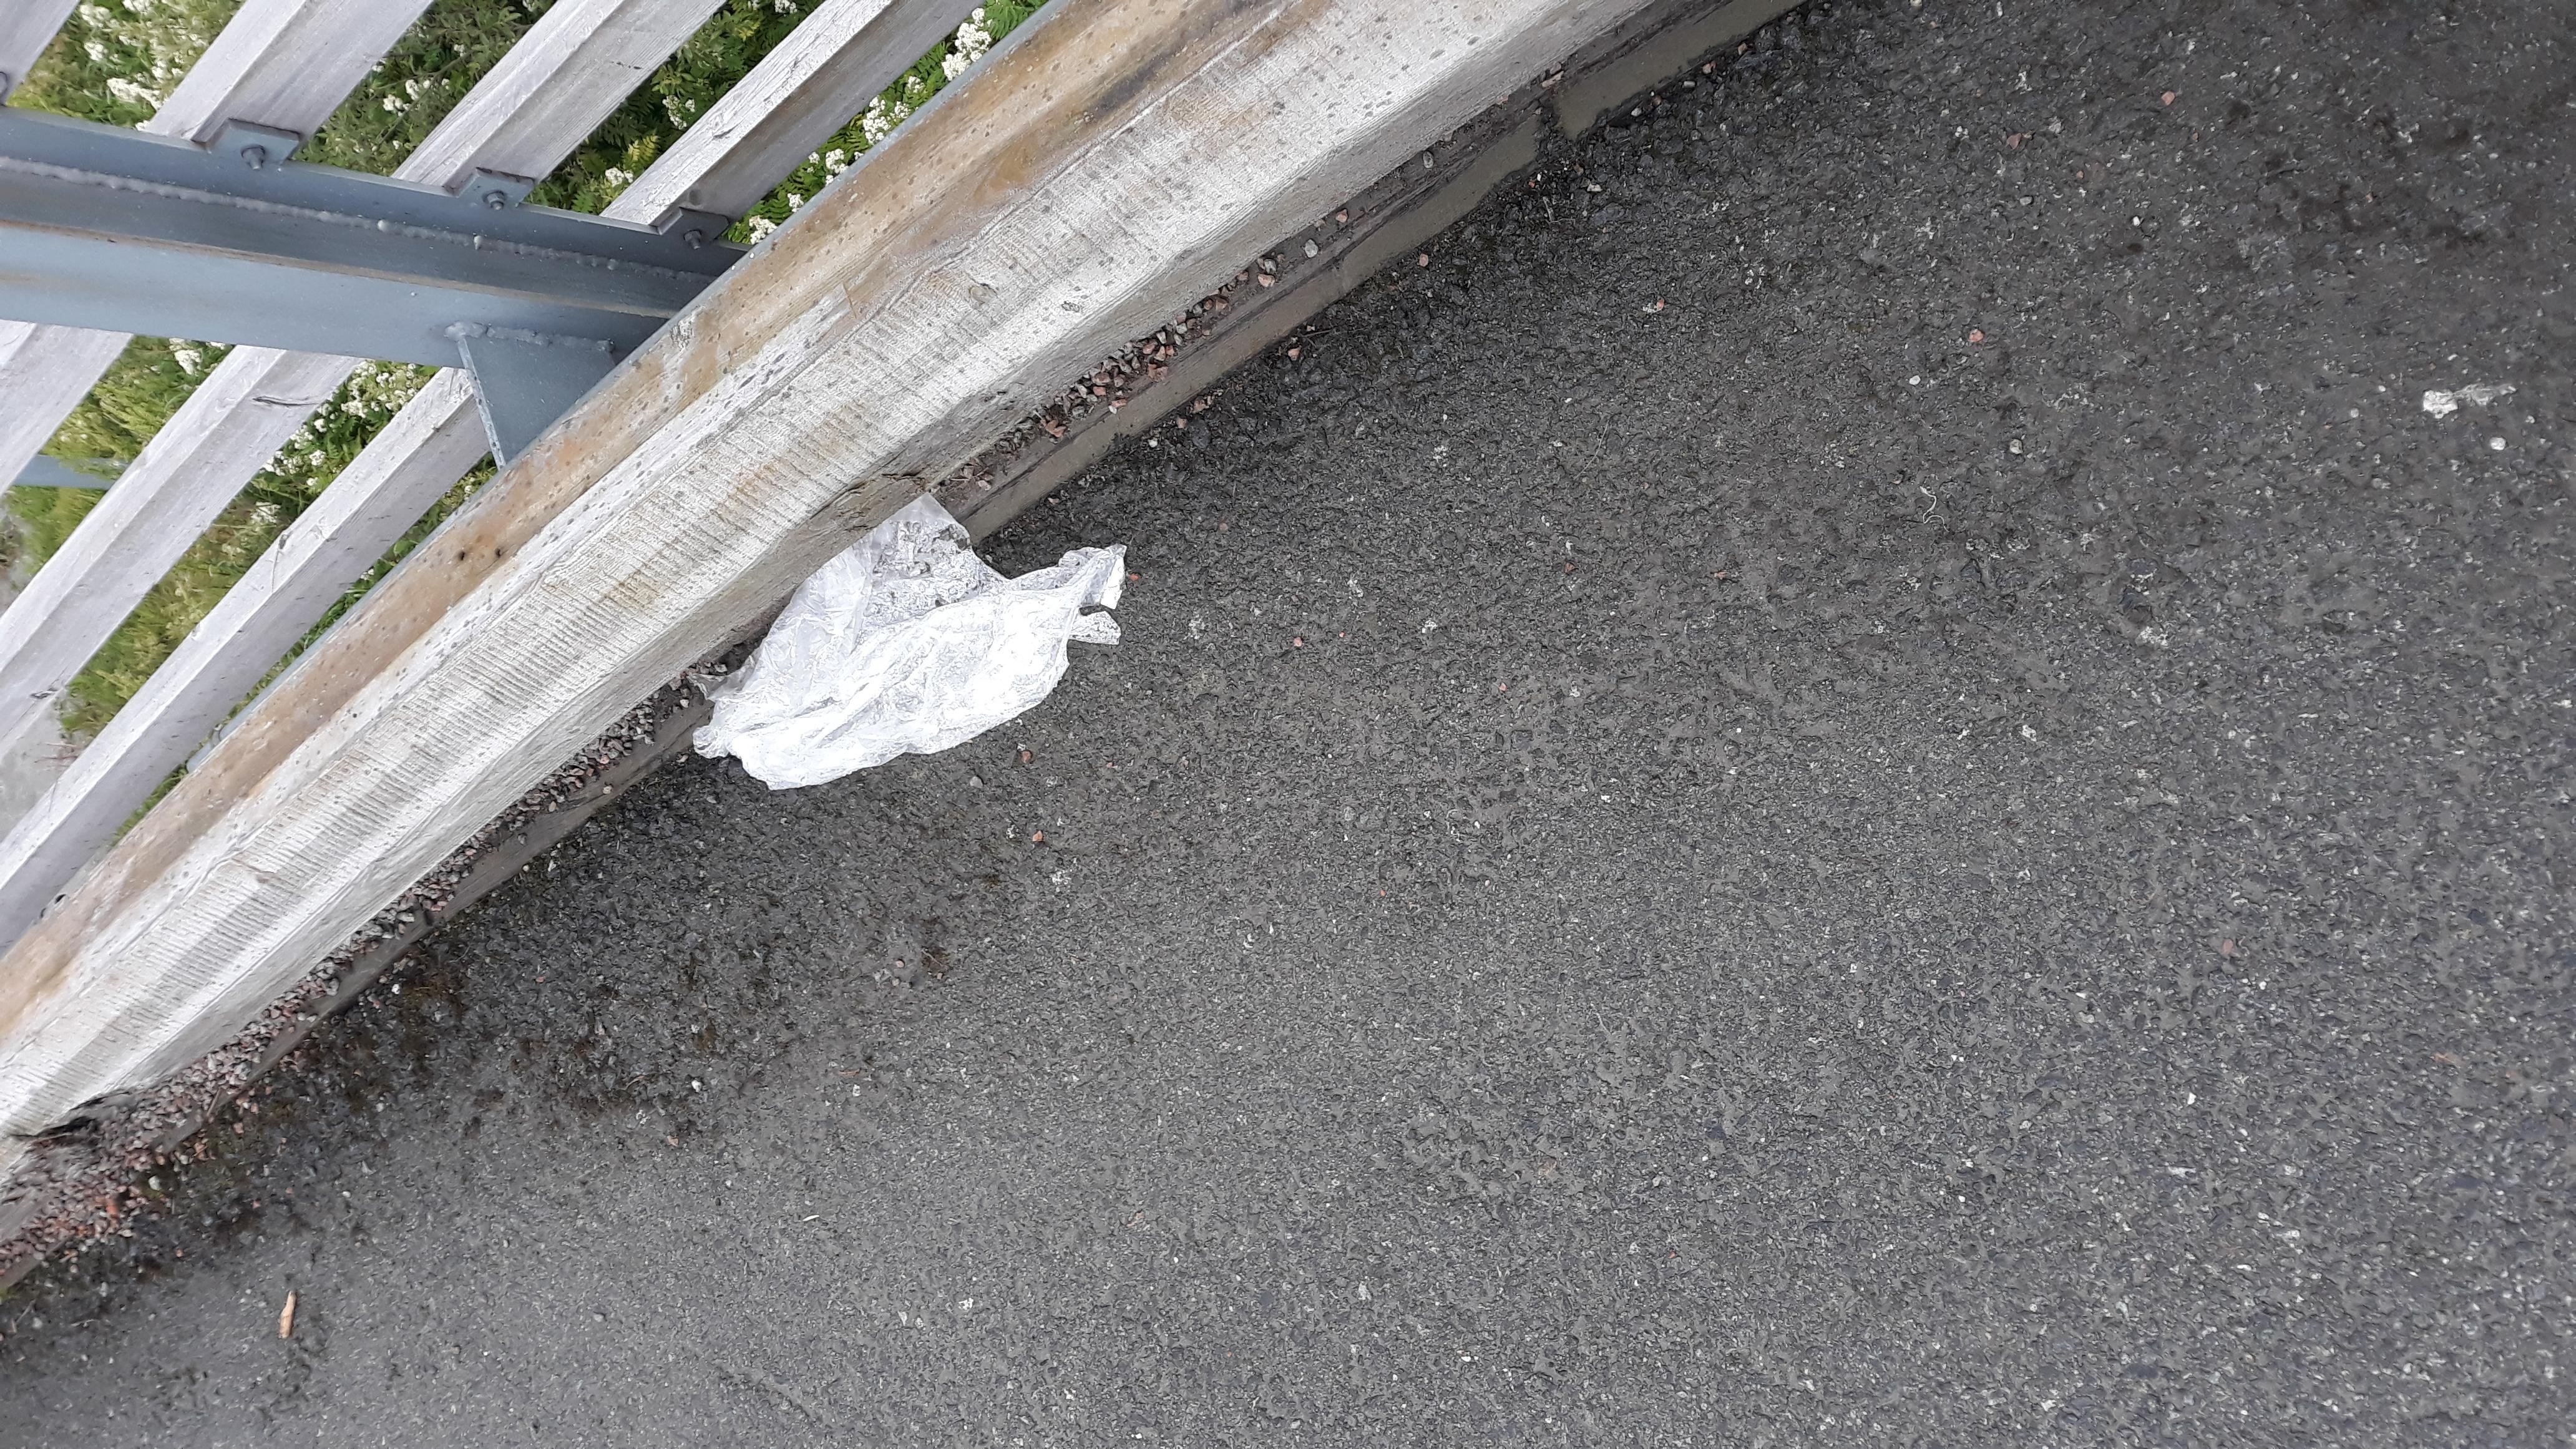
Object: Plastic film (Plastic bag & wrapper)